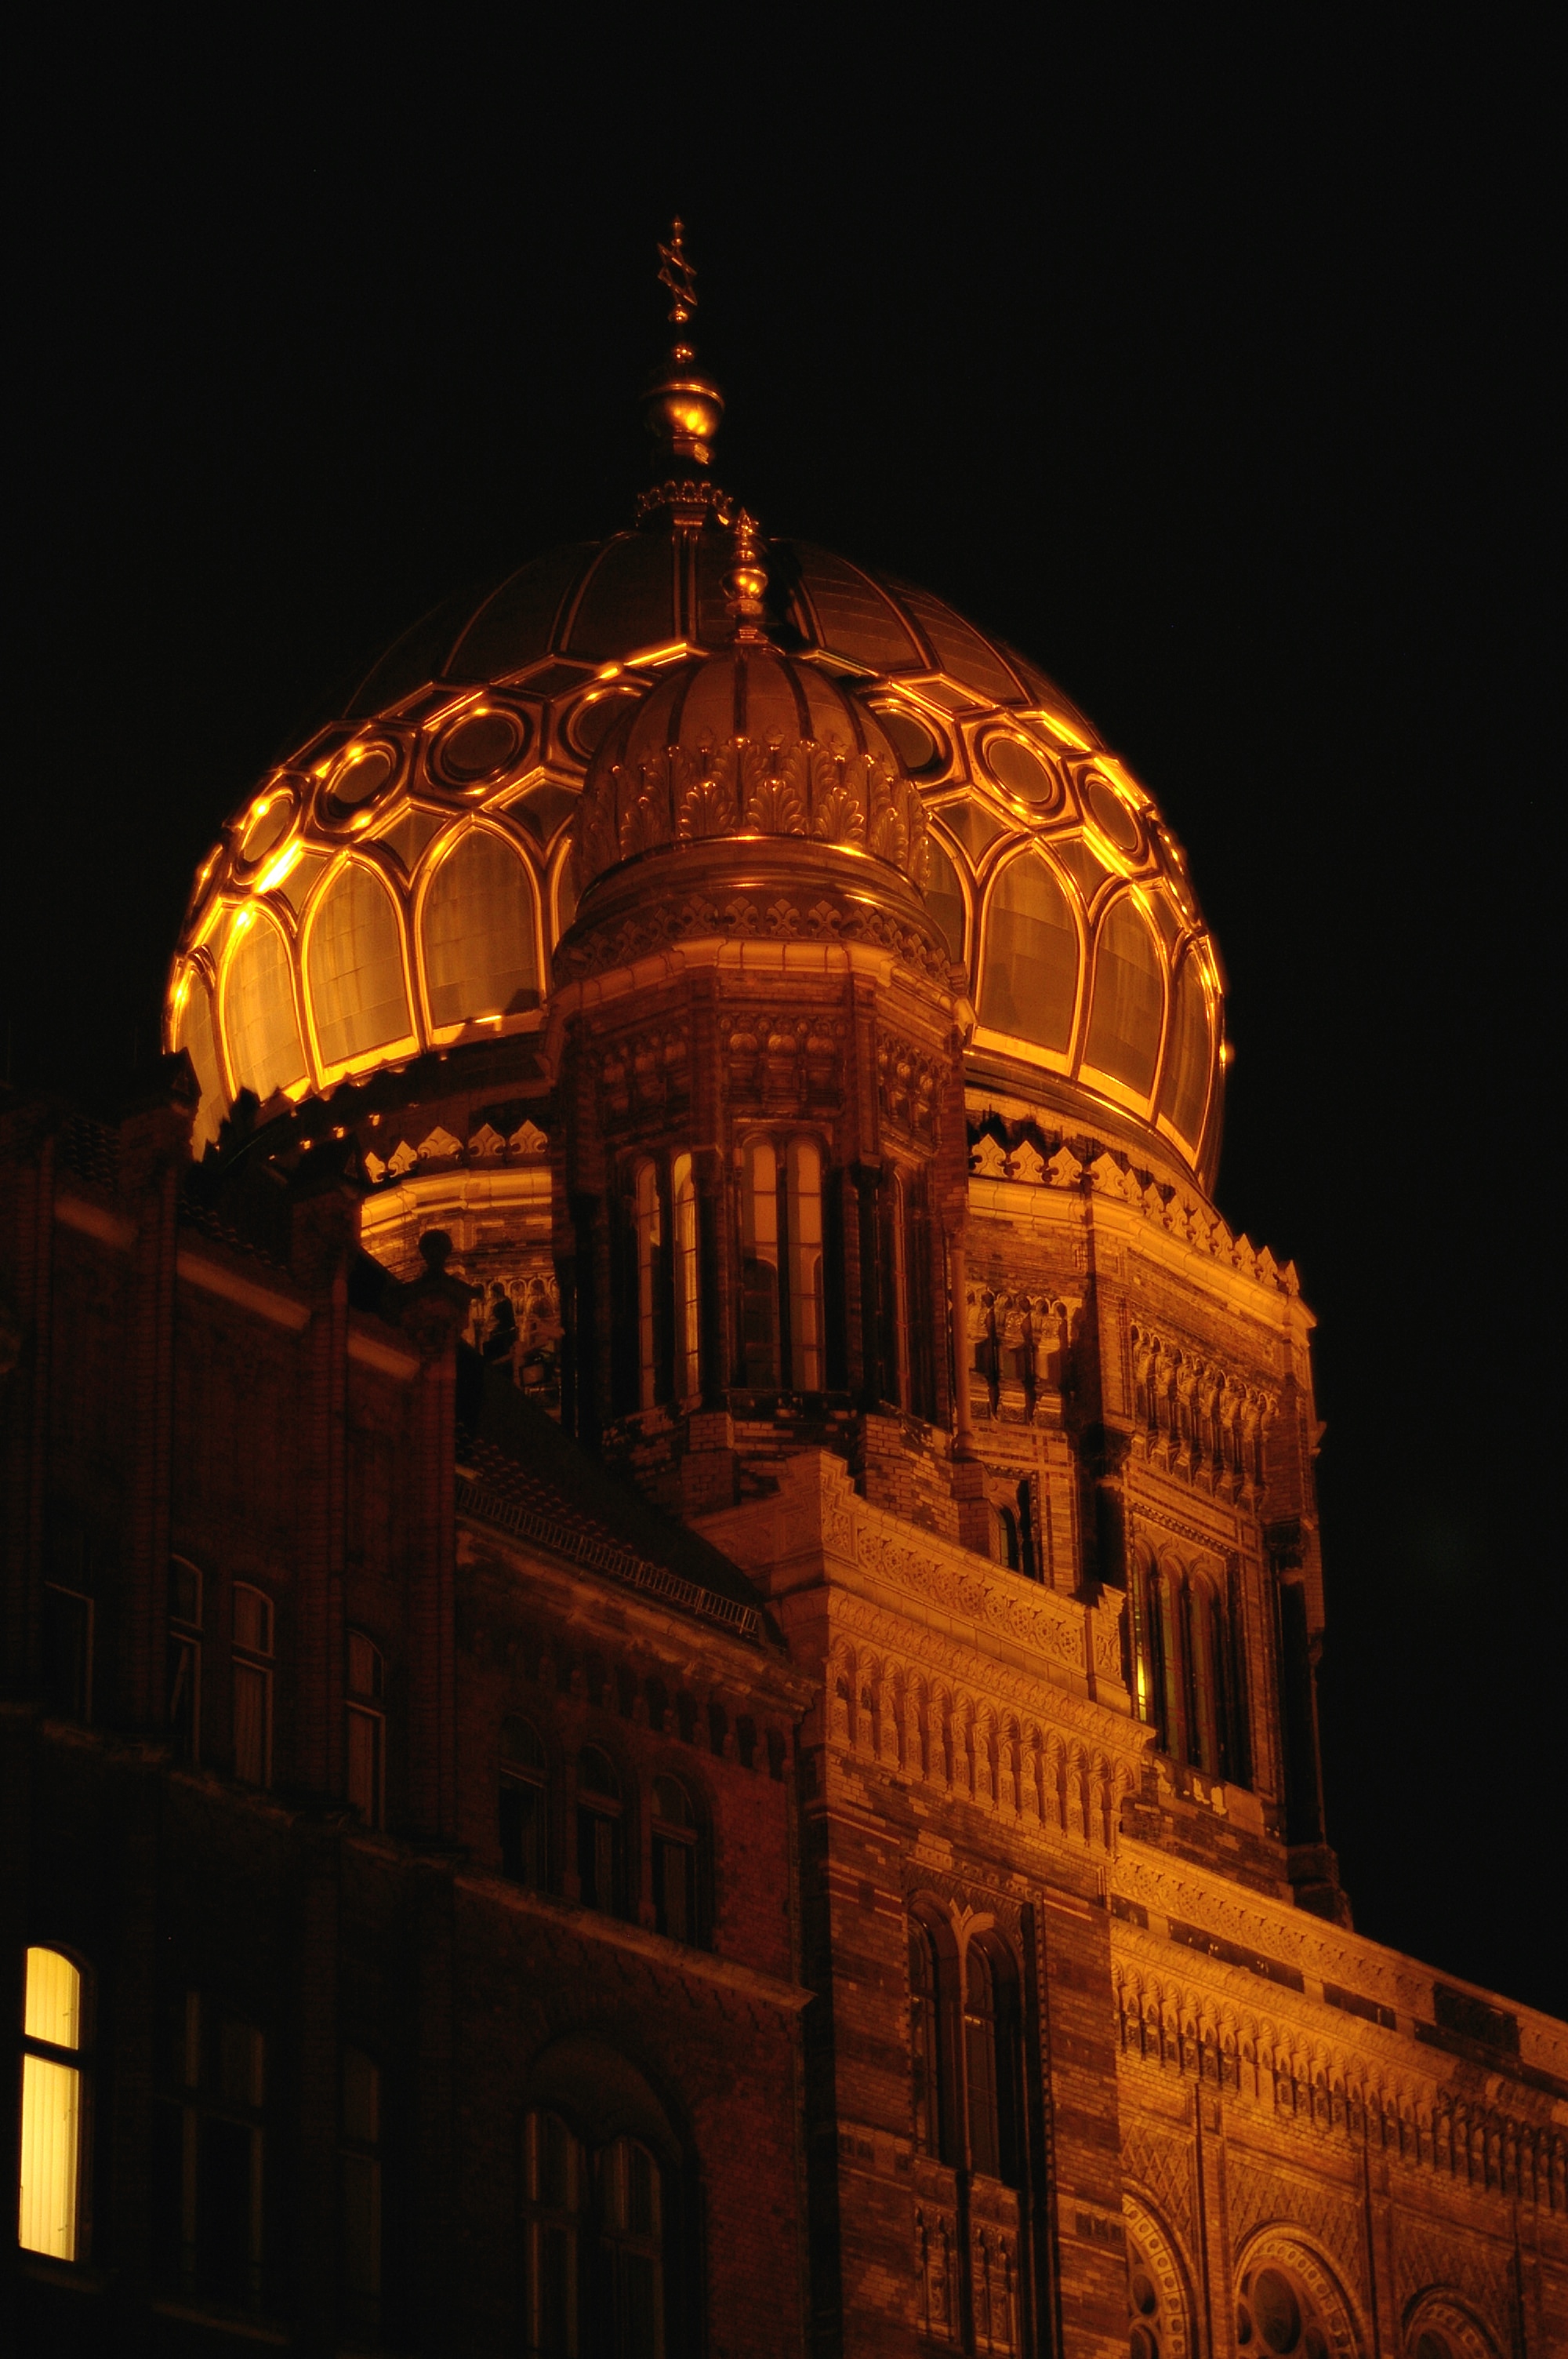
night, evening, landmark, cathedral, place of worship, 2011, germany, deutschland, berlin, pentax, snapseed, dome, nightshot, lenstagged, steffenzahn, k100d, justpentax, berlinmitte, iamflickr, cosina, voigtlander, 58mm, nokton, 58mmf14, 58mm14, nokton58mmf14slii, 58mmf14nokton, metropolis, cosinavoigtl nder, voigtl ndernokton58mmf14